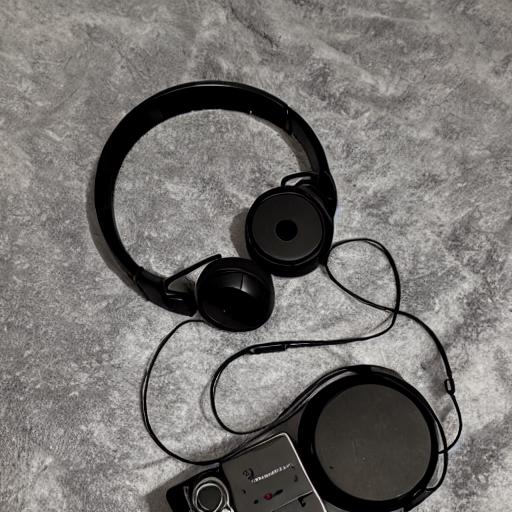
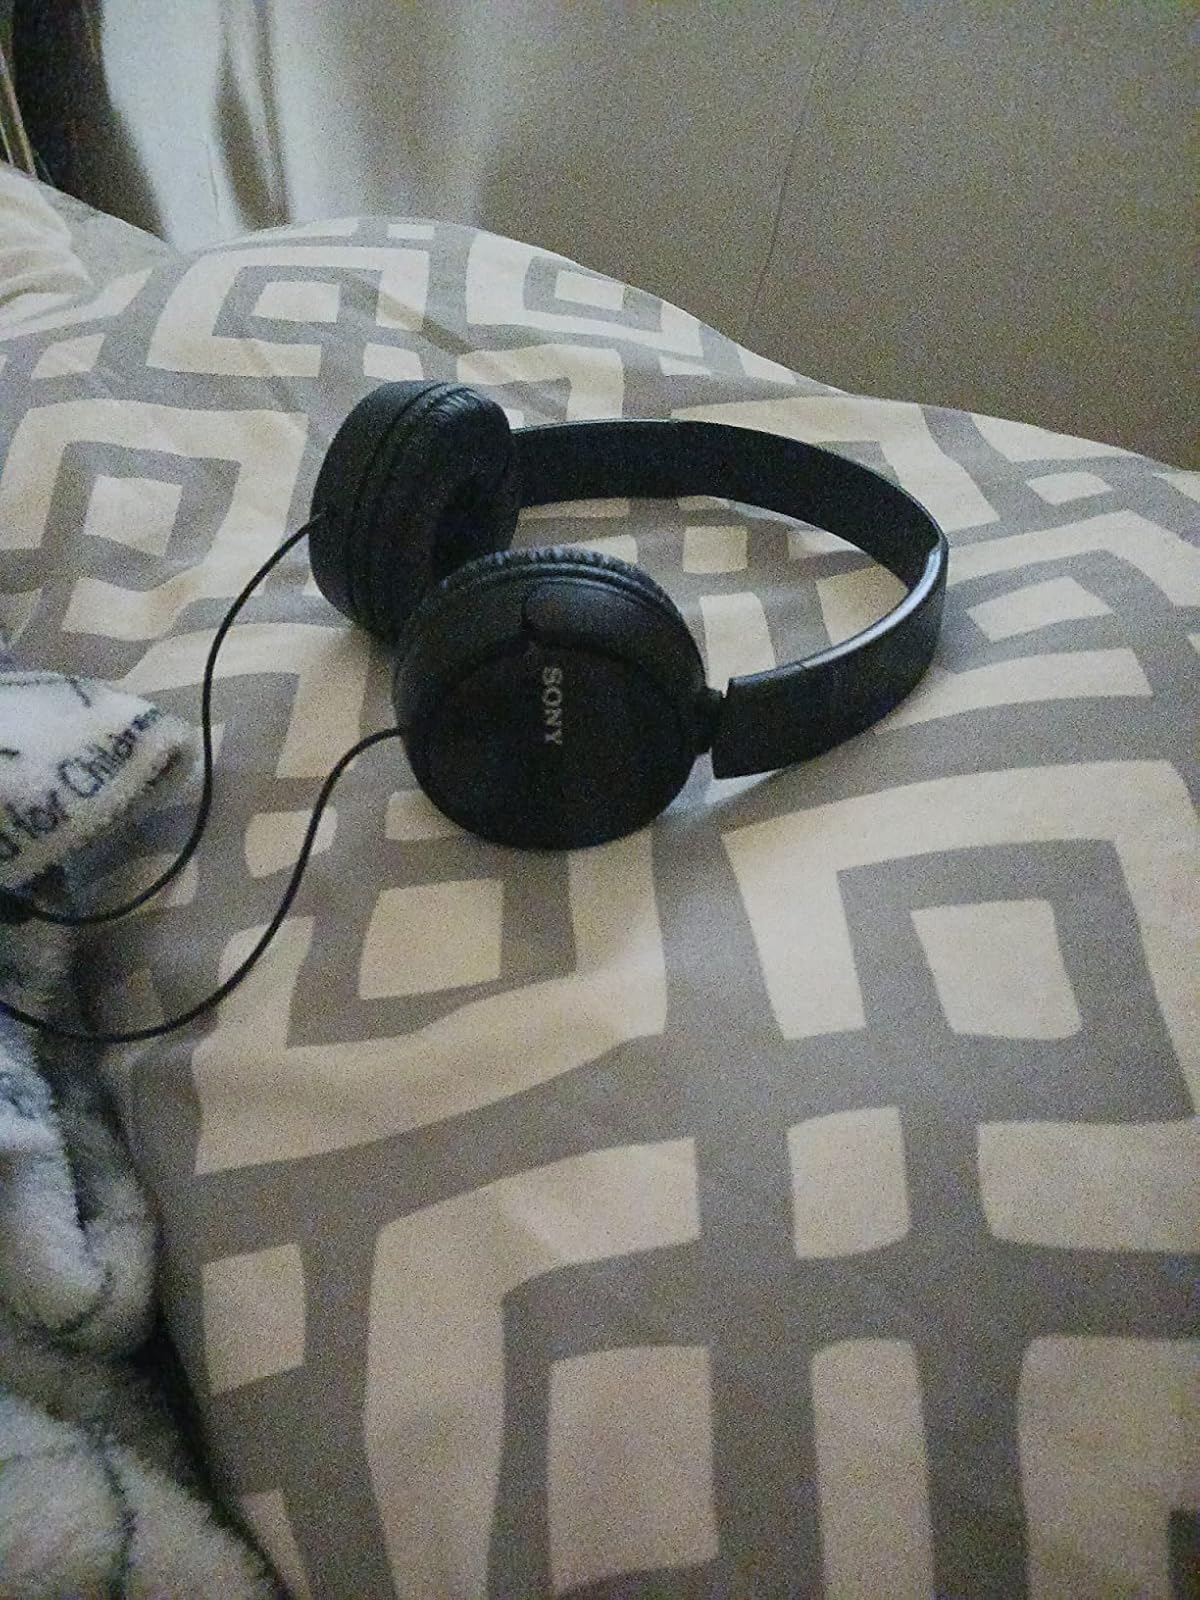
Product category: headphones
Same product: no